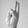
ASL letter: U